Ambroise Thomas

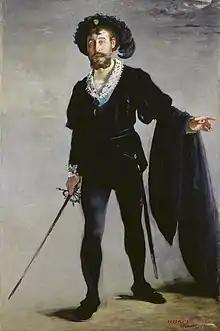
Jean-Baptiste Faure as Hamlet, painted by Manet

During the 1850s Thomas continued to compose, writing five operas, none of which made much impression. After a fallow spell in the early 1860s he wrote "Mignon", the work by which his name became most widely known. The libretto was by Jules Barbier and Michel Carré, based on Goethe's novel "Wilhelm Meisters Lehrjahre". Forbes writes that, unusually, Thomas had the advantage of a well-judged and theatrically effective libretto, and that although in the novel Mignon dies, the happy ending works well in the opera. (A happy ending was then compulsory at the Opéra-Comique: it was another nine years before "Carmen" defied the convention there, ending with the death of the main character.) The strong original cast featured, in the title role, Célestine Galli-Marié, a celebrated singer who later created the part of Carmen in Bizet's opera.